List of Colin Firth performances

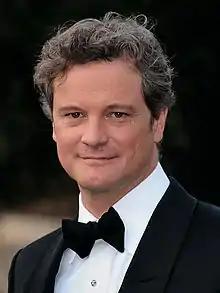
Firth at the 2009 Venice International Film Festival.

Colin Firth is an English actor who has had an extensive career both on stage, screen and television, having received an Academy Award, a Golden Globe Award, two BAFTA Awards, three Screen Actors Guild Awards, and a Volpi Cup, as well as nominations for two Primetime Emmy Awards. Firth's films have grossed more than $4 billion from over 50 releases worldwide.